Sailing at the 2000 Summer Olympics

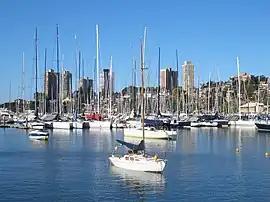
Rushcutters Bay.

Sailing at the 2000 Summer Olympics in Sydney was held from 17 to 30 September 2000 at the Olympic Sailing Shore Base in the Sydney Harbour.